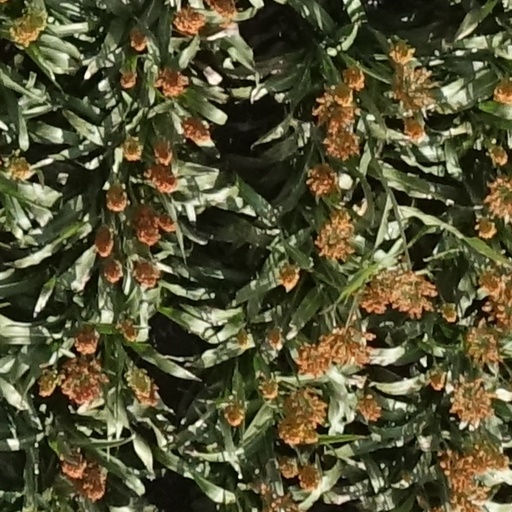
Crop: sorghum